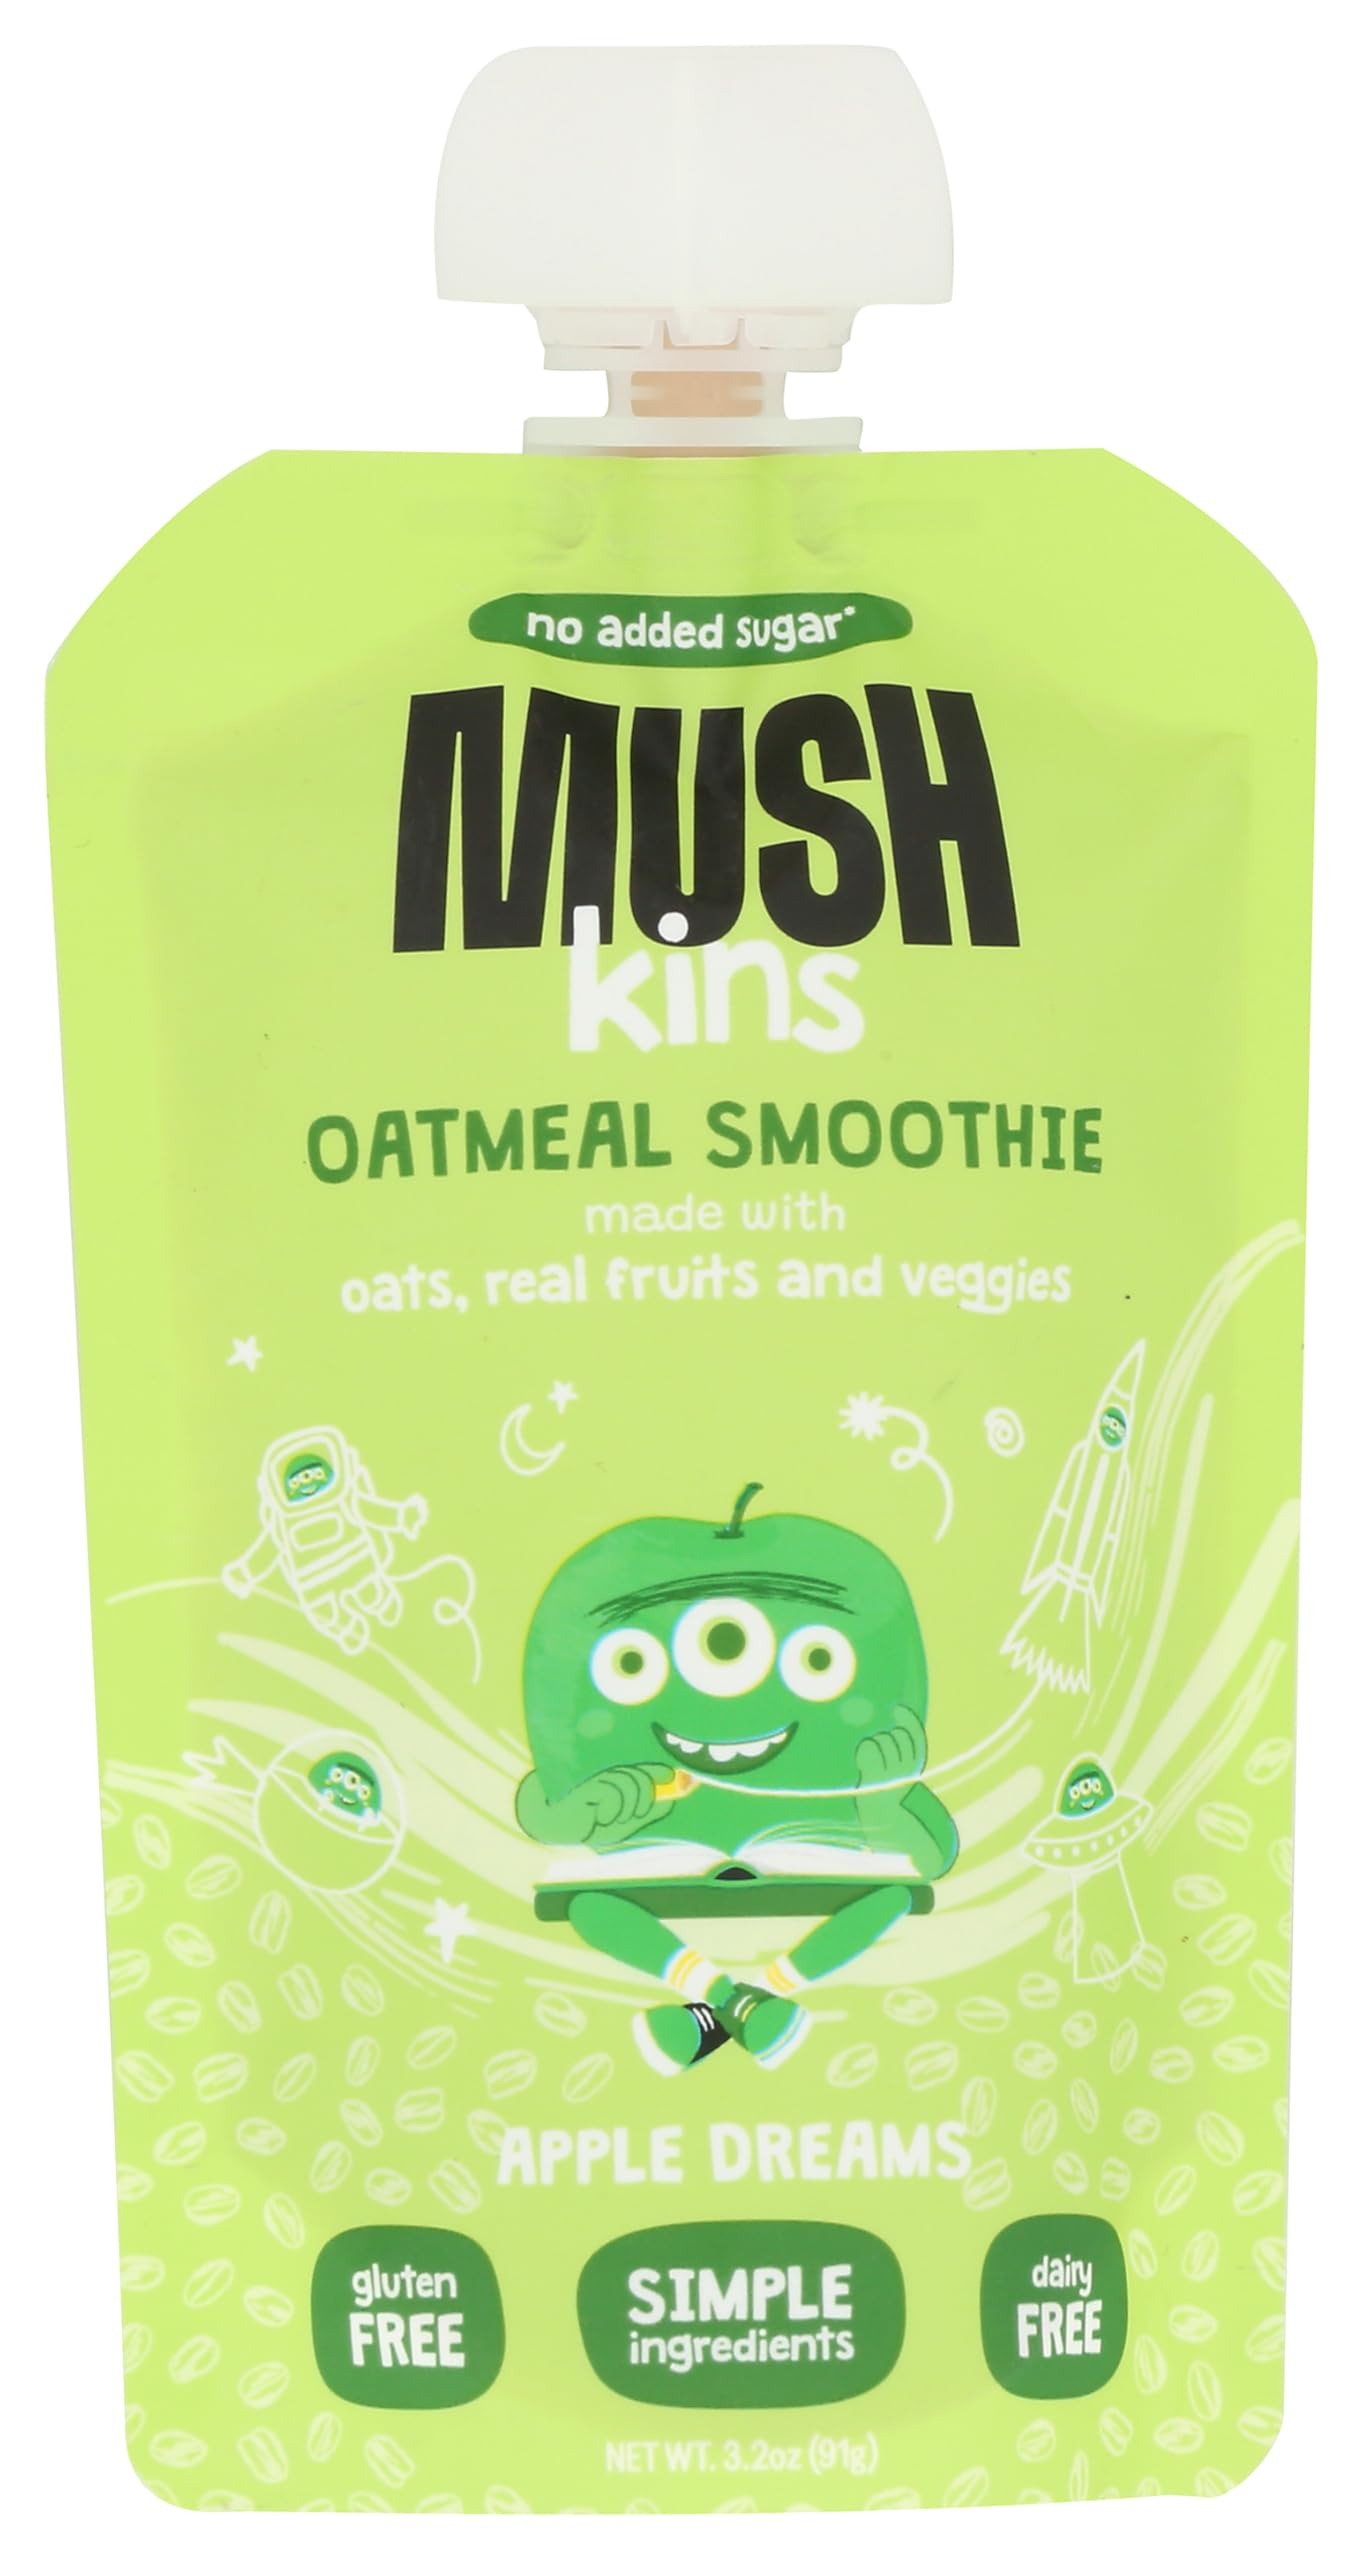
Item Name: MUSH Apple Kids Overnight Oats, 3.2 OZ
Value: 3.2
Unit: Ounce

Price: 1.99